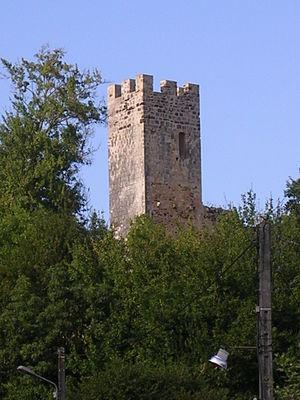
Vestige du château de Sault (tour et mur) à Sault-de-Navailles, dans le département français des Pyrénées-Atlantiques
Le château de Sault est une ancienne forteresse érigée sur une motte castrale au XIIᵉ siècle, située sur la commune de Sault-de-Navailles, dans le département français des Pyrénées-Atlantiques.
Cet article recense une partie des monuments historiques des Pyrénées-Atlantiques, en France.
La liste des mottes castrales et châteaux à mottes recense les fortifications de terre élevées durant le Moyen Âge comme : les enceintes de terres, les mottes castrales ou « château de terre », les maisons fortes à plate-forme fossoyées et les châteaux de pierre édifiés postérieurement sur une motte, désignés comme « châteaux à motte » ou « châteaux de terre », tous pays confondus. Les sites fortifiés sont classés par pays.